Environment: real
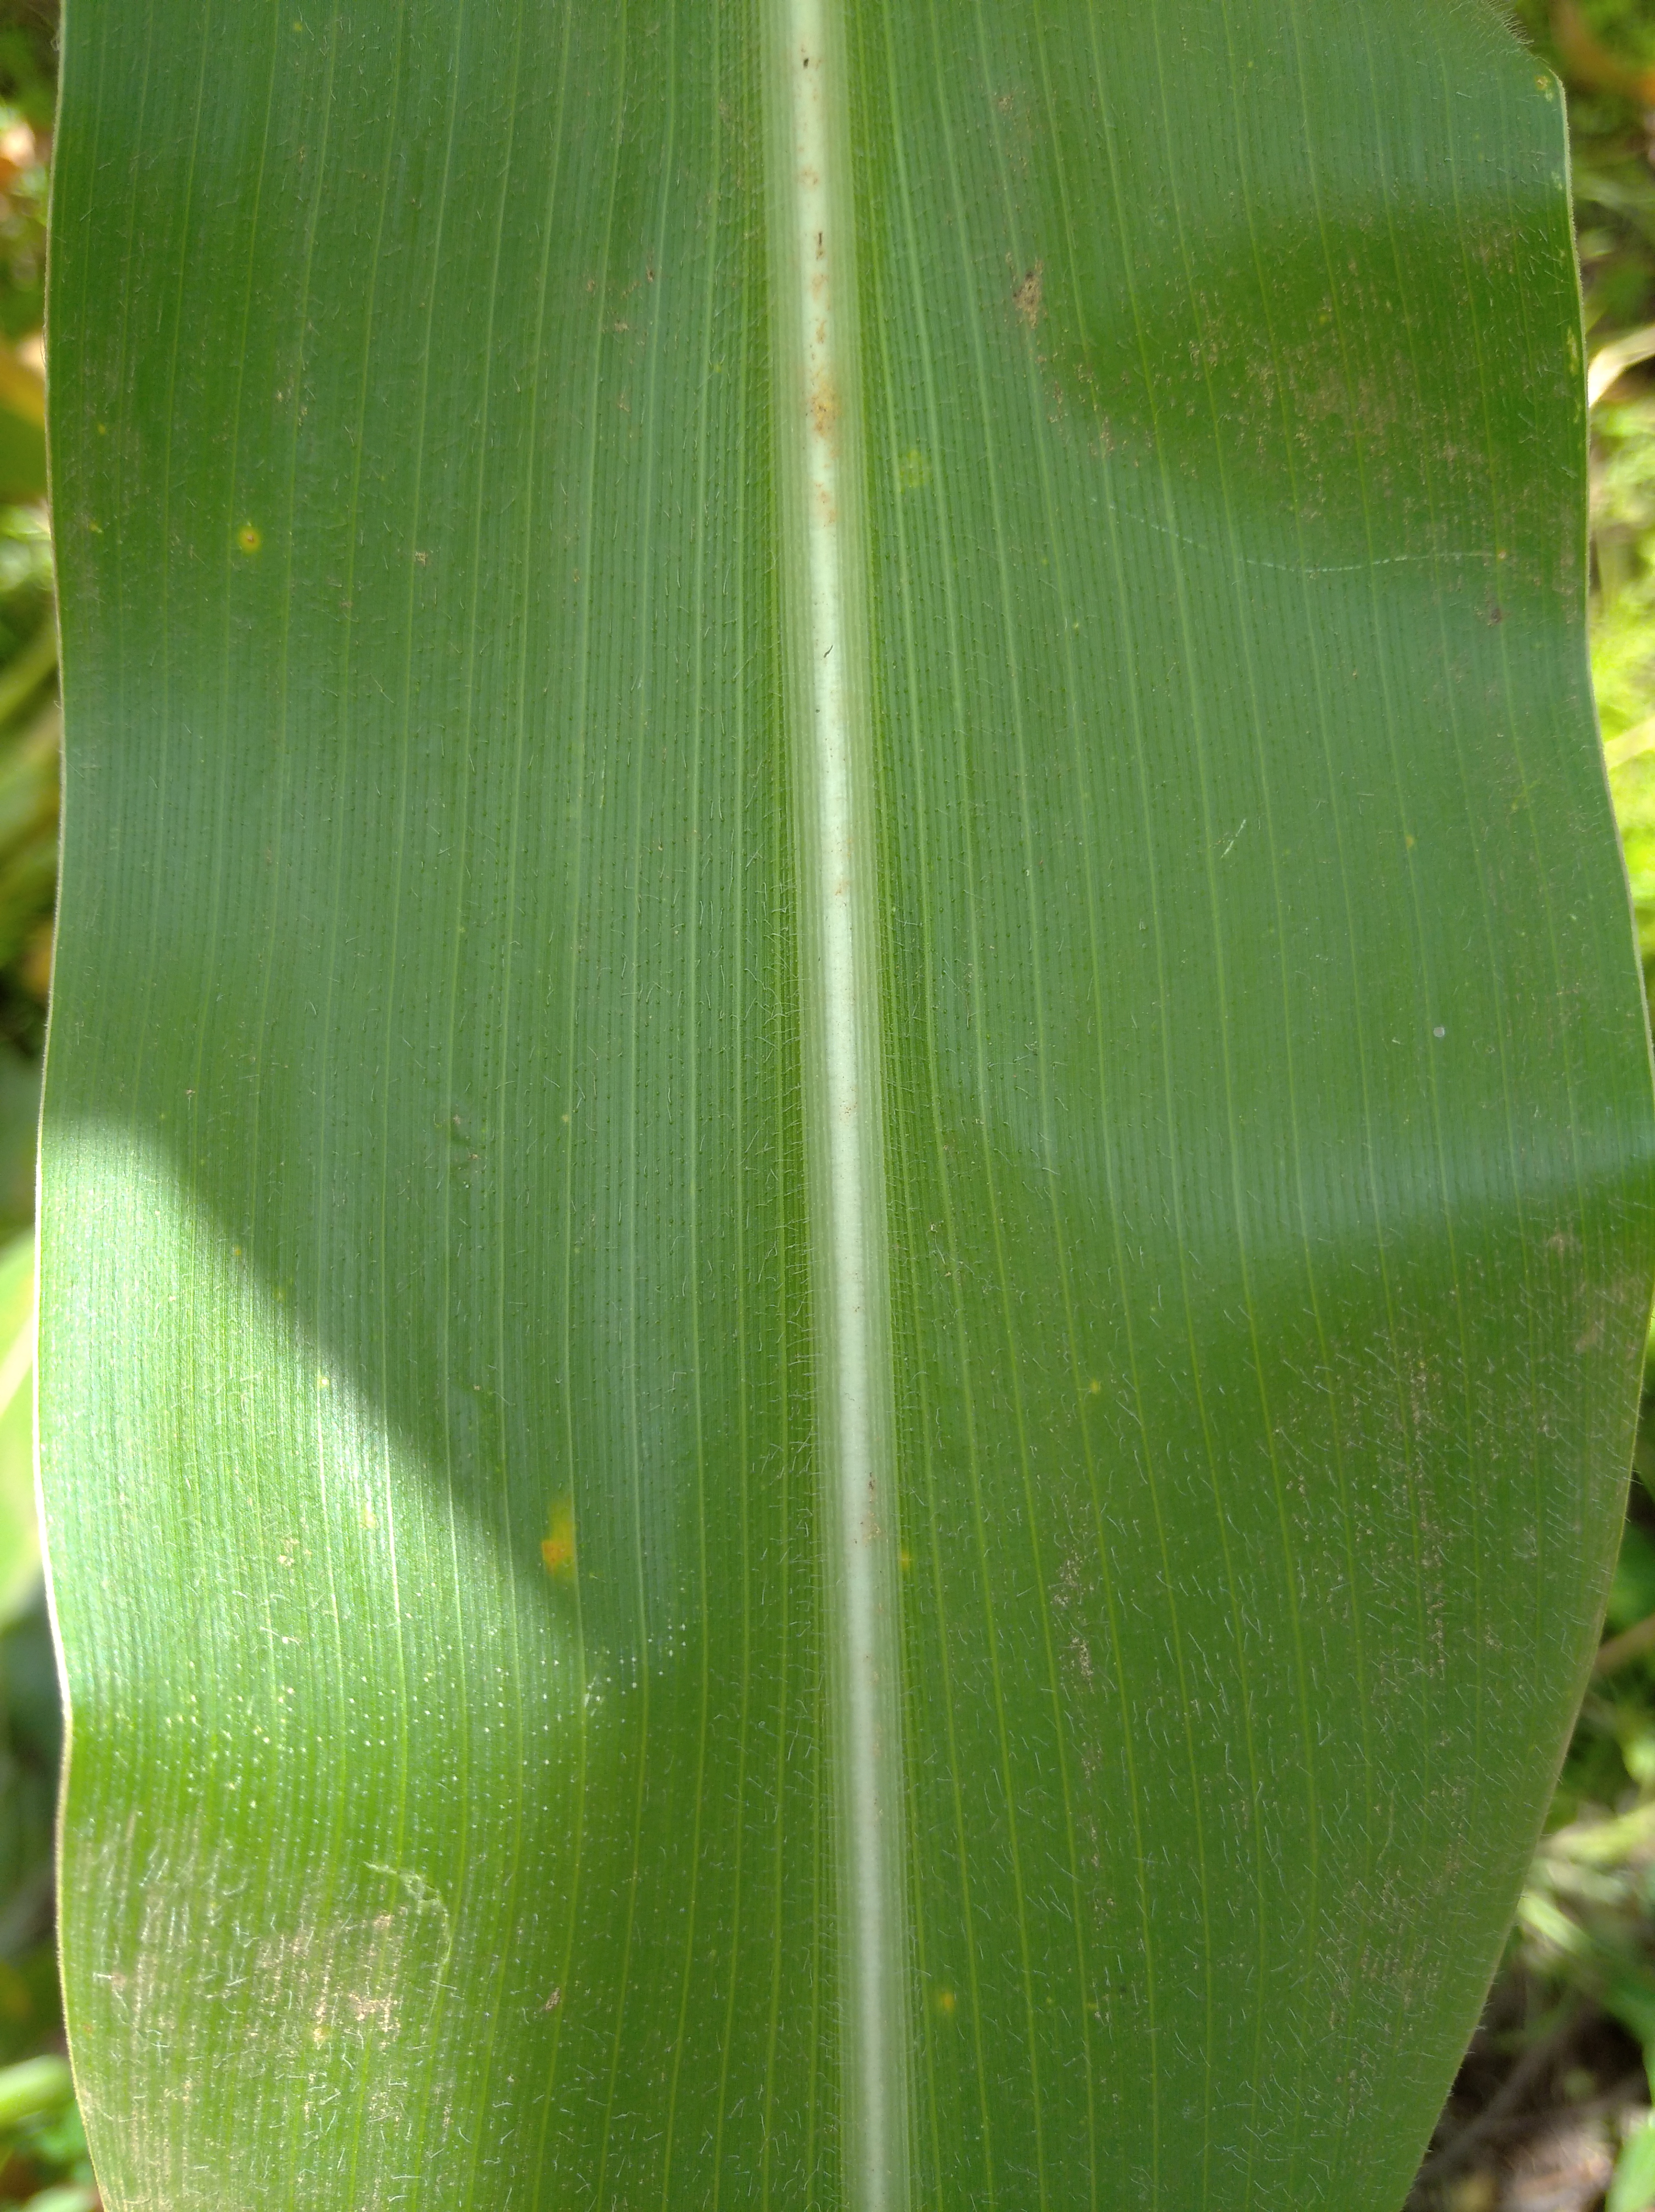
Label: healthy